Never Too Young to Die

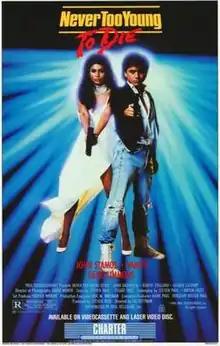
Home video cover

Never Too Young to Die is a 1986 American action film directed by Gil Bettman. It stars John Stamos as Lance Stargrove, a young man who, with the help of secret agent Danja Deering (played by singer Vanity, also known as Denise Matthews) must avenge the death of his secret-agent father (George Lazenby) at the hands of Velvet Von Ragnar (Gene Simmons).